The Spell of the Circus

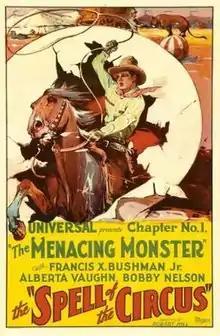

The Spell of the Circus (1931) is a Universal 10-chapter movie serial. Francis X. Bushman Jr. played the trick horseback rider/hero Jack Grant. This is considered to be a lost film.